Institute for Transportation and Development Policy

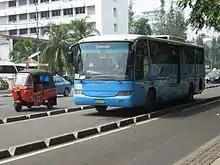
A TransJakarta bus serving Corridor 2 (Harmoni-Pulo Gadung)

ITDP works to encourage safe, modern, and efficient public transportation systems in cities worldwide. ITDP is currently active in a design and/or consulting capacity in the BRT programs of Ahmedabad, India; Dar es Salaam, Tanzania; Johannesburg, South Africa (Rea Vaya); Jakarta, Indonesia (TransJakarta); Guangzhou, Lanzhou, and Yichang, China; Mexico City, Mexico, Buenos Aires, Argentina, and more.